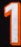
Number: 1